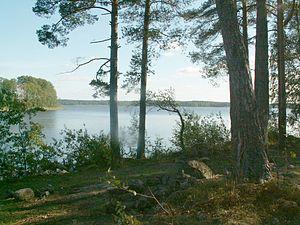
L'oblast de Léningrad est une subdivision territoriale de la fédération de Russie, ou oblast. Situé dans le district fédéral du Nord-Ouest, il tire son nom de Lénine et s'étend autour de Saint-Pétersbourg, connue sous le nom de Léningrad de 1924 à 1991, mais la ville en est administrativement séparée. L'oblast conserva son nom après la chute du régime soviétique, bien que la ville qui lui a donné son nom eût été rebaptisée. La ville la plus peuplée est Gatchina, avec 95 186 habitants en 2017.